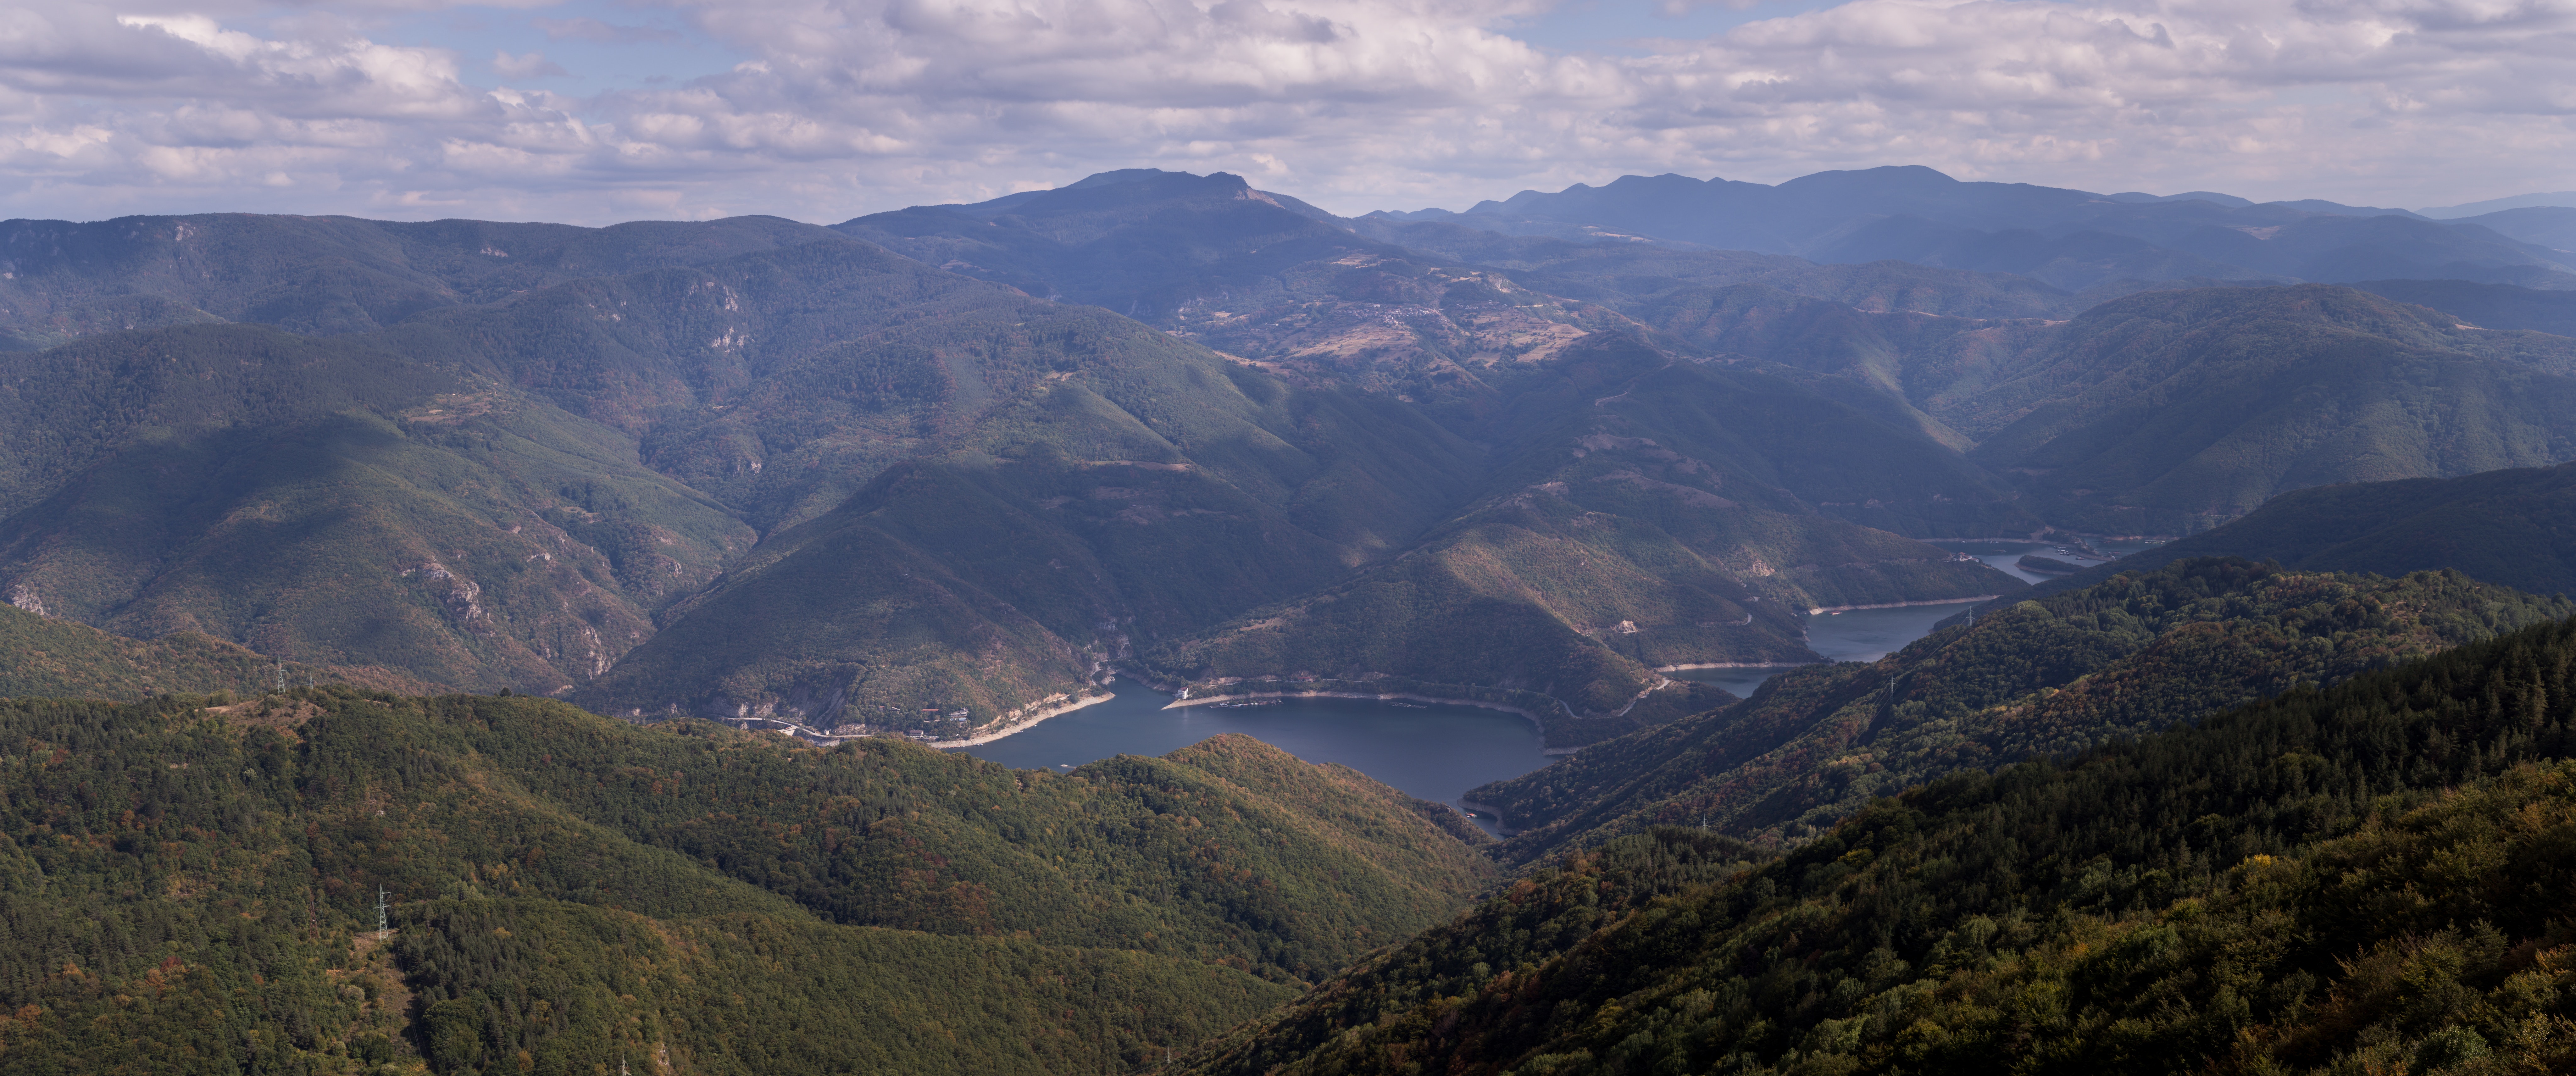
mountainous landforms, mountain, highland, hill station, mountain range, sky, ridge, hill, valley, wilderness, natural landscape, fell, mountain pass, mount scenery, cloud, chaparral, geology, massif, national park, landscape, plateau, summit, alps, photography, escarpment, terrain, road